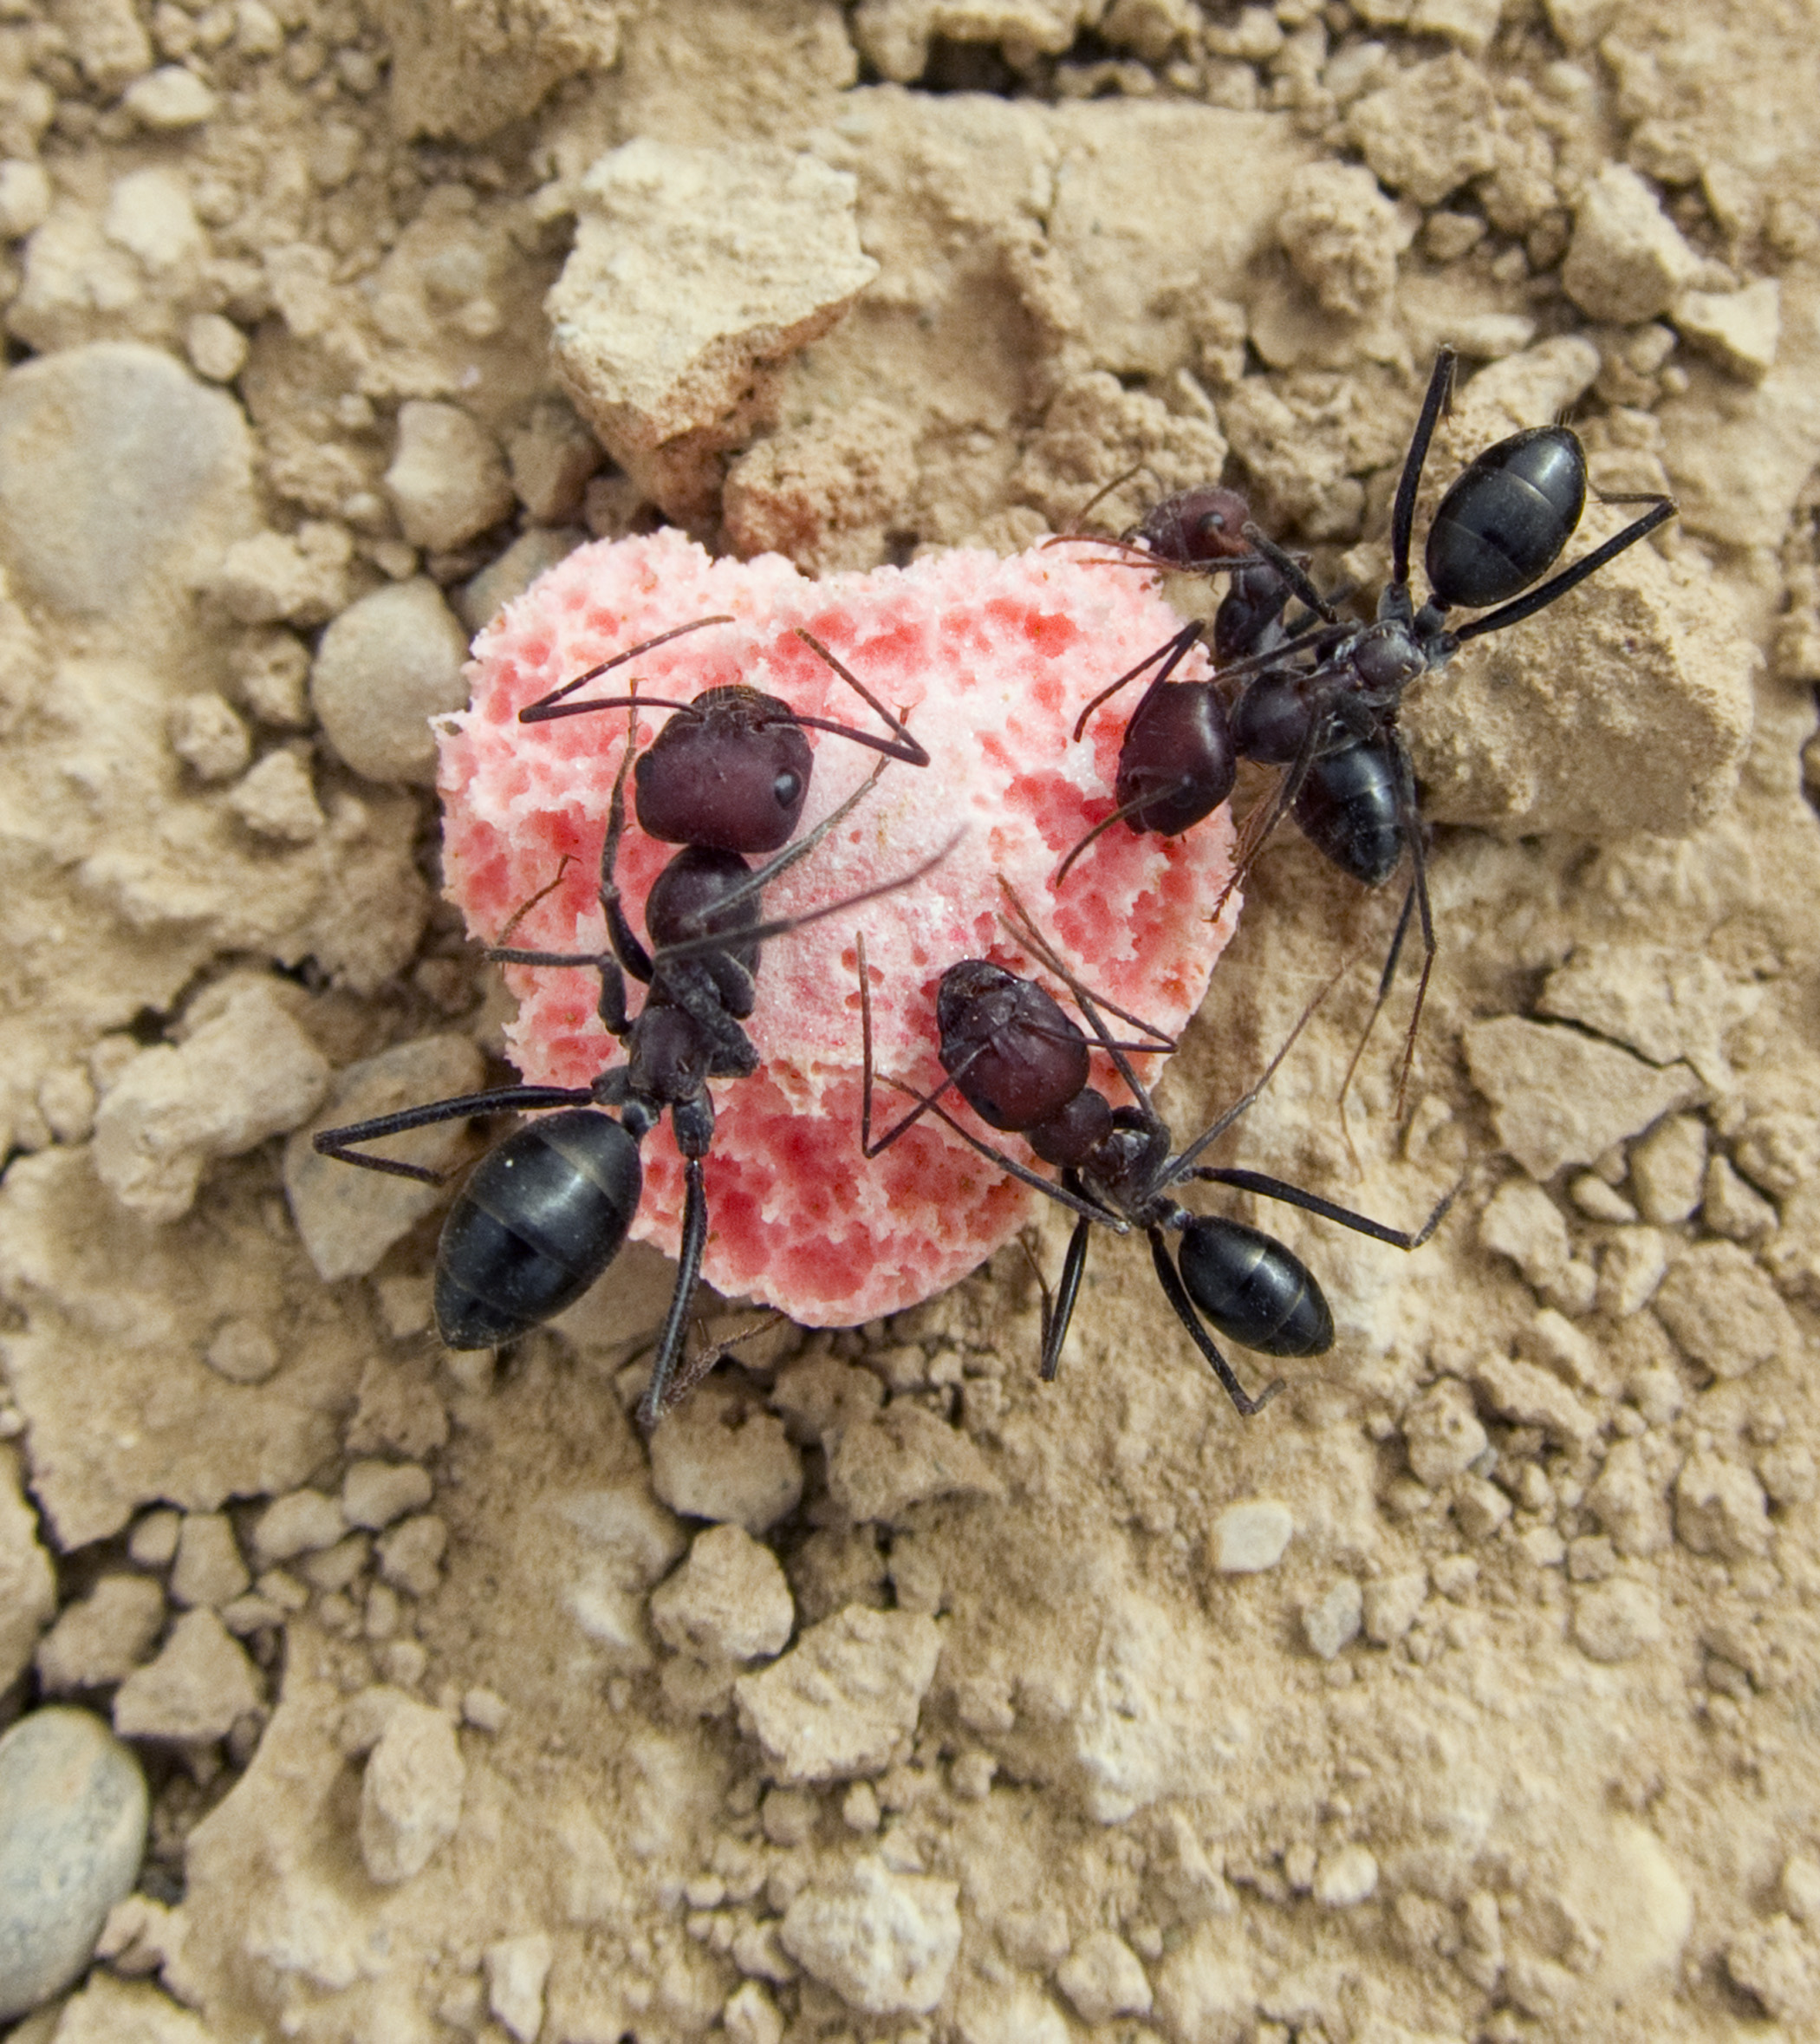
flower, insect, soil, fauna, invertebrate, ant, pest, beetle, ants, yuck, candyheart, macro photography, arthropod, ground beetle, dung beetle, membrane winged insect, scarabs